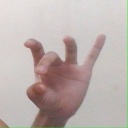
अक्षर: ओ